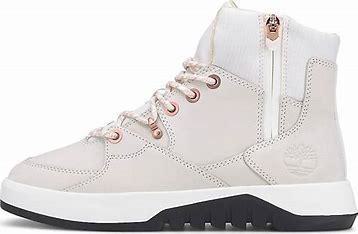
Brand: Timberland
Model: Supaway